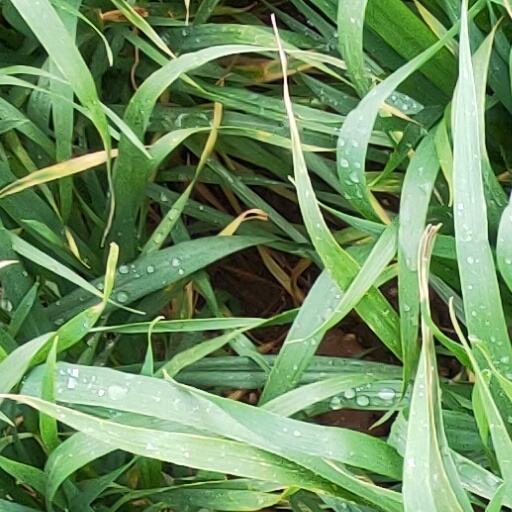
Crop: wheat